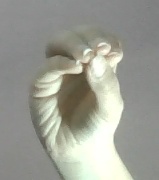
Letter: ha